Rowland Hill

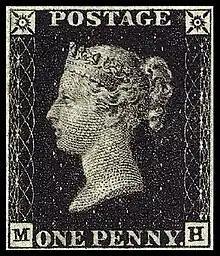
The Penny Black, the world's first adhesive postage stamp

Hill's pamphlet, "Post Office Reform: its Importance and Practicability", referred to above, was circulated privately in 1837. The report called for "low and uniform rates" according to weight, rather than distance. Hill's study reported his findings and those of Charles Babbage that most of the costs in the postal system were not for transport, but rather for laborious handling procedures at the origins and the destinations. Costs could be reduced dramatically if postage were prepaid by the sender, the prepayment to be proven by the use of prepaid letter sheets or adhesive stamps (adhesive stamps had long been used to show payment of taxes, on documents for example). Letter sheets were to be used because envelopes were not yet common; they were not yet mass-produced, and in an era when postage was calculated partly on the basis of the number of sheets of paper used, the same sheet of paper would be folded and serve for both the message and the address. In addition, Hill proposed to lower the postage rate to a penny per half ounce, without regard to distance. He first presented his proposal to the government in 1837.